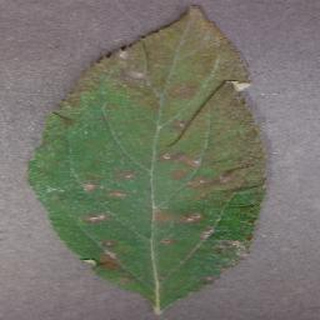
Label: apple_cedar_apple_rust